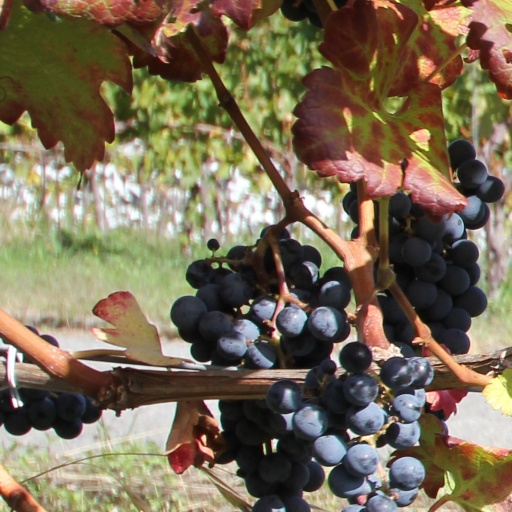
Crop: grape